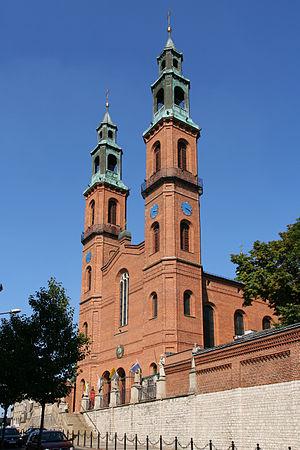
Piekary Śląskie est une ville de Silésie dans le sud de la Pologne, près de Katowice. Elle constitue une ville-cercle où vivent environ 60 000 habitants.